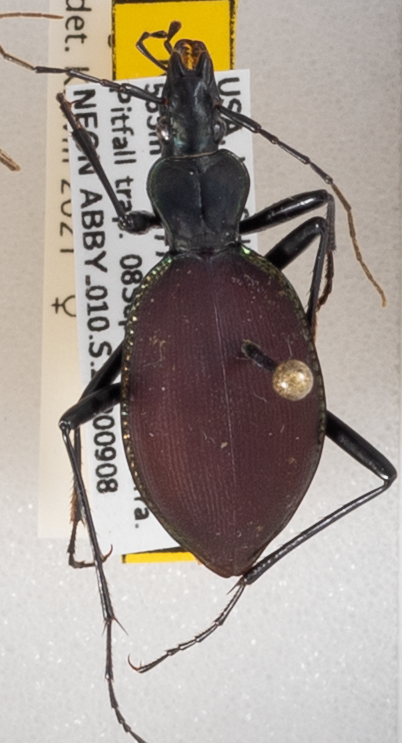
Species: Scaphinotus angusticollis
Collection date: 2020-09-08
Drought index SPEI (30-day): -1.186
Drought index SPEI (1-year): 0.006
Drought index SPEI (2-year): -2.09